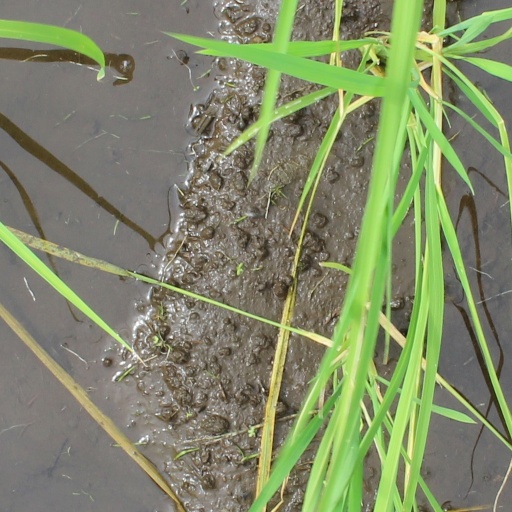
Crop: rice